Bell Beaker culture

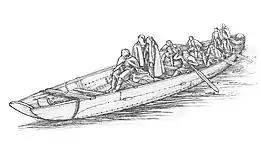

A review in 2014 revealed that single burial, communal burial, and reuse of Neolithic burial sites are found throughout the Bell Beaker zone. This overturns a previous conviction that single burial was unknown in the early or southern Bell Beaker zone, and so must have been adopted from Corded Ware in the contact zone of the Lower Rhine, and transmitted westwards along the exchange networks from the Rhine to the Loire, and northwards across the English Channel to Britain.